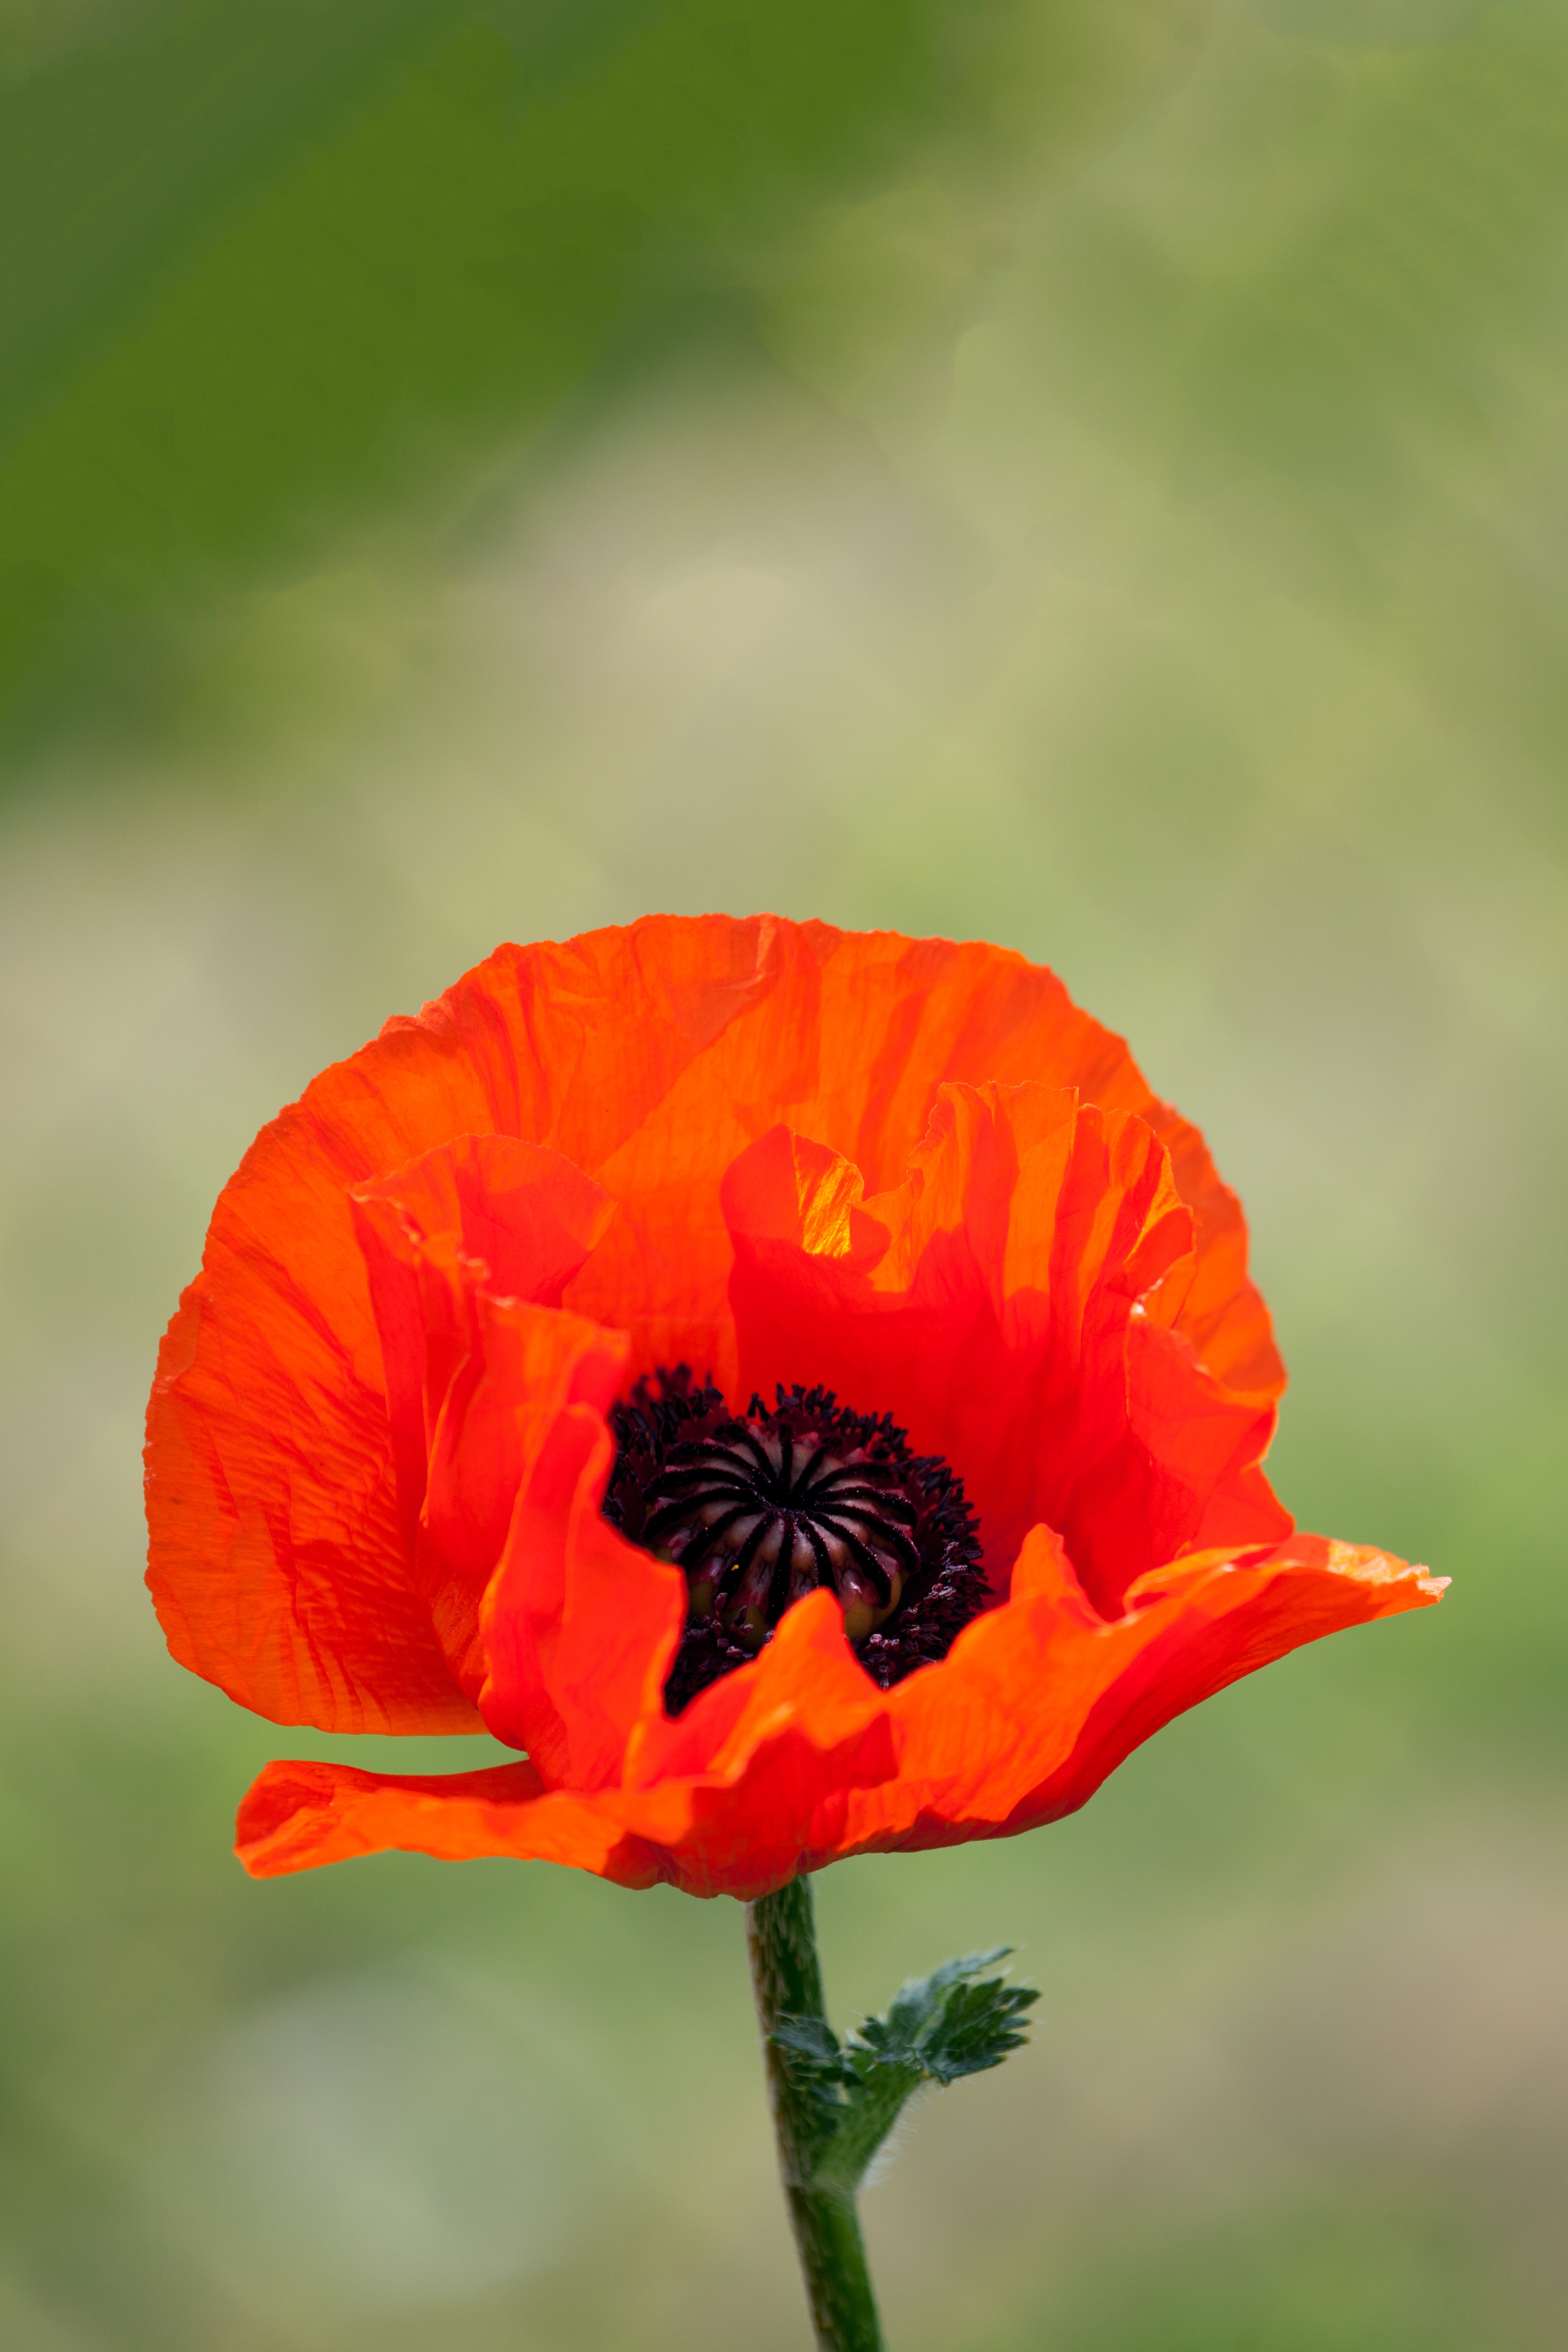
nature, blossom, plant, leaf, flower, petal, bloom, summer, spring, green, red, color, fresh, botany, garden, flora, wildflower, flowers, close up, background, single, beautiful, poppy, vibrant, coquelicot, macro photography, flowering plant, plant stem, land plant, poppy family